Gas Works Park

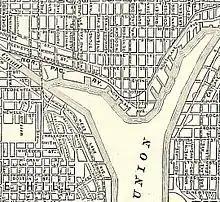
A 1911 map shows the promontory, near the center of the map. Many of the east–west street names have since changed, and a few near the lake have been somewhat rerouted.

Gas Works Park occupies a promontory between the northwest and northeast arms of Lake Union. Little is known of pre–Euro-American site history, but there were Native American settlements around Lake Union. Native names for Lake Union include "Kah-chug", "Tenas Chuck", and "Xa'ten". In the mid-19th century Thomas Mercer named it "Lake Union" in expectation of future canals linking it to Puget Sound and to Lake Washington. Dense forests came to the water's edge and the lake drained into Salmon Bay through a stream "full of windfalls and brush, impassable even for a canoe". (Bass 1947, p. 33) Lake Union in the 1860–70s was a popular vacation spot with Seattleites for summer house-boating and picnicking.